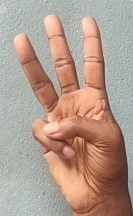
ASL sign: W